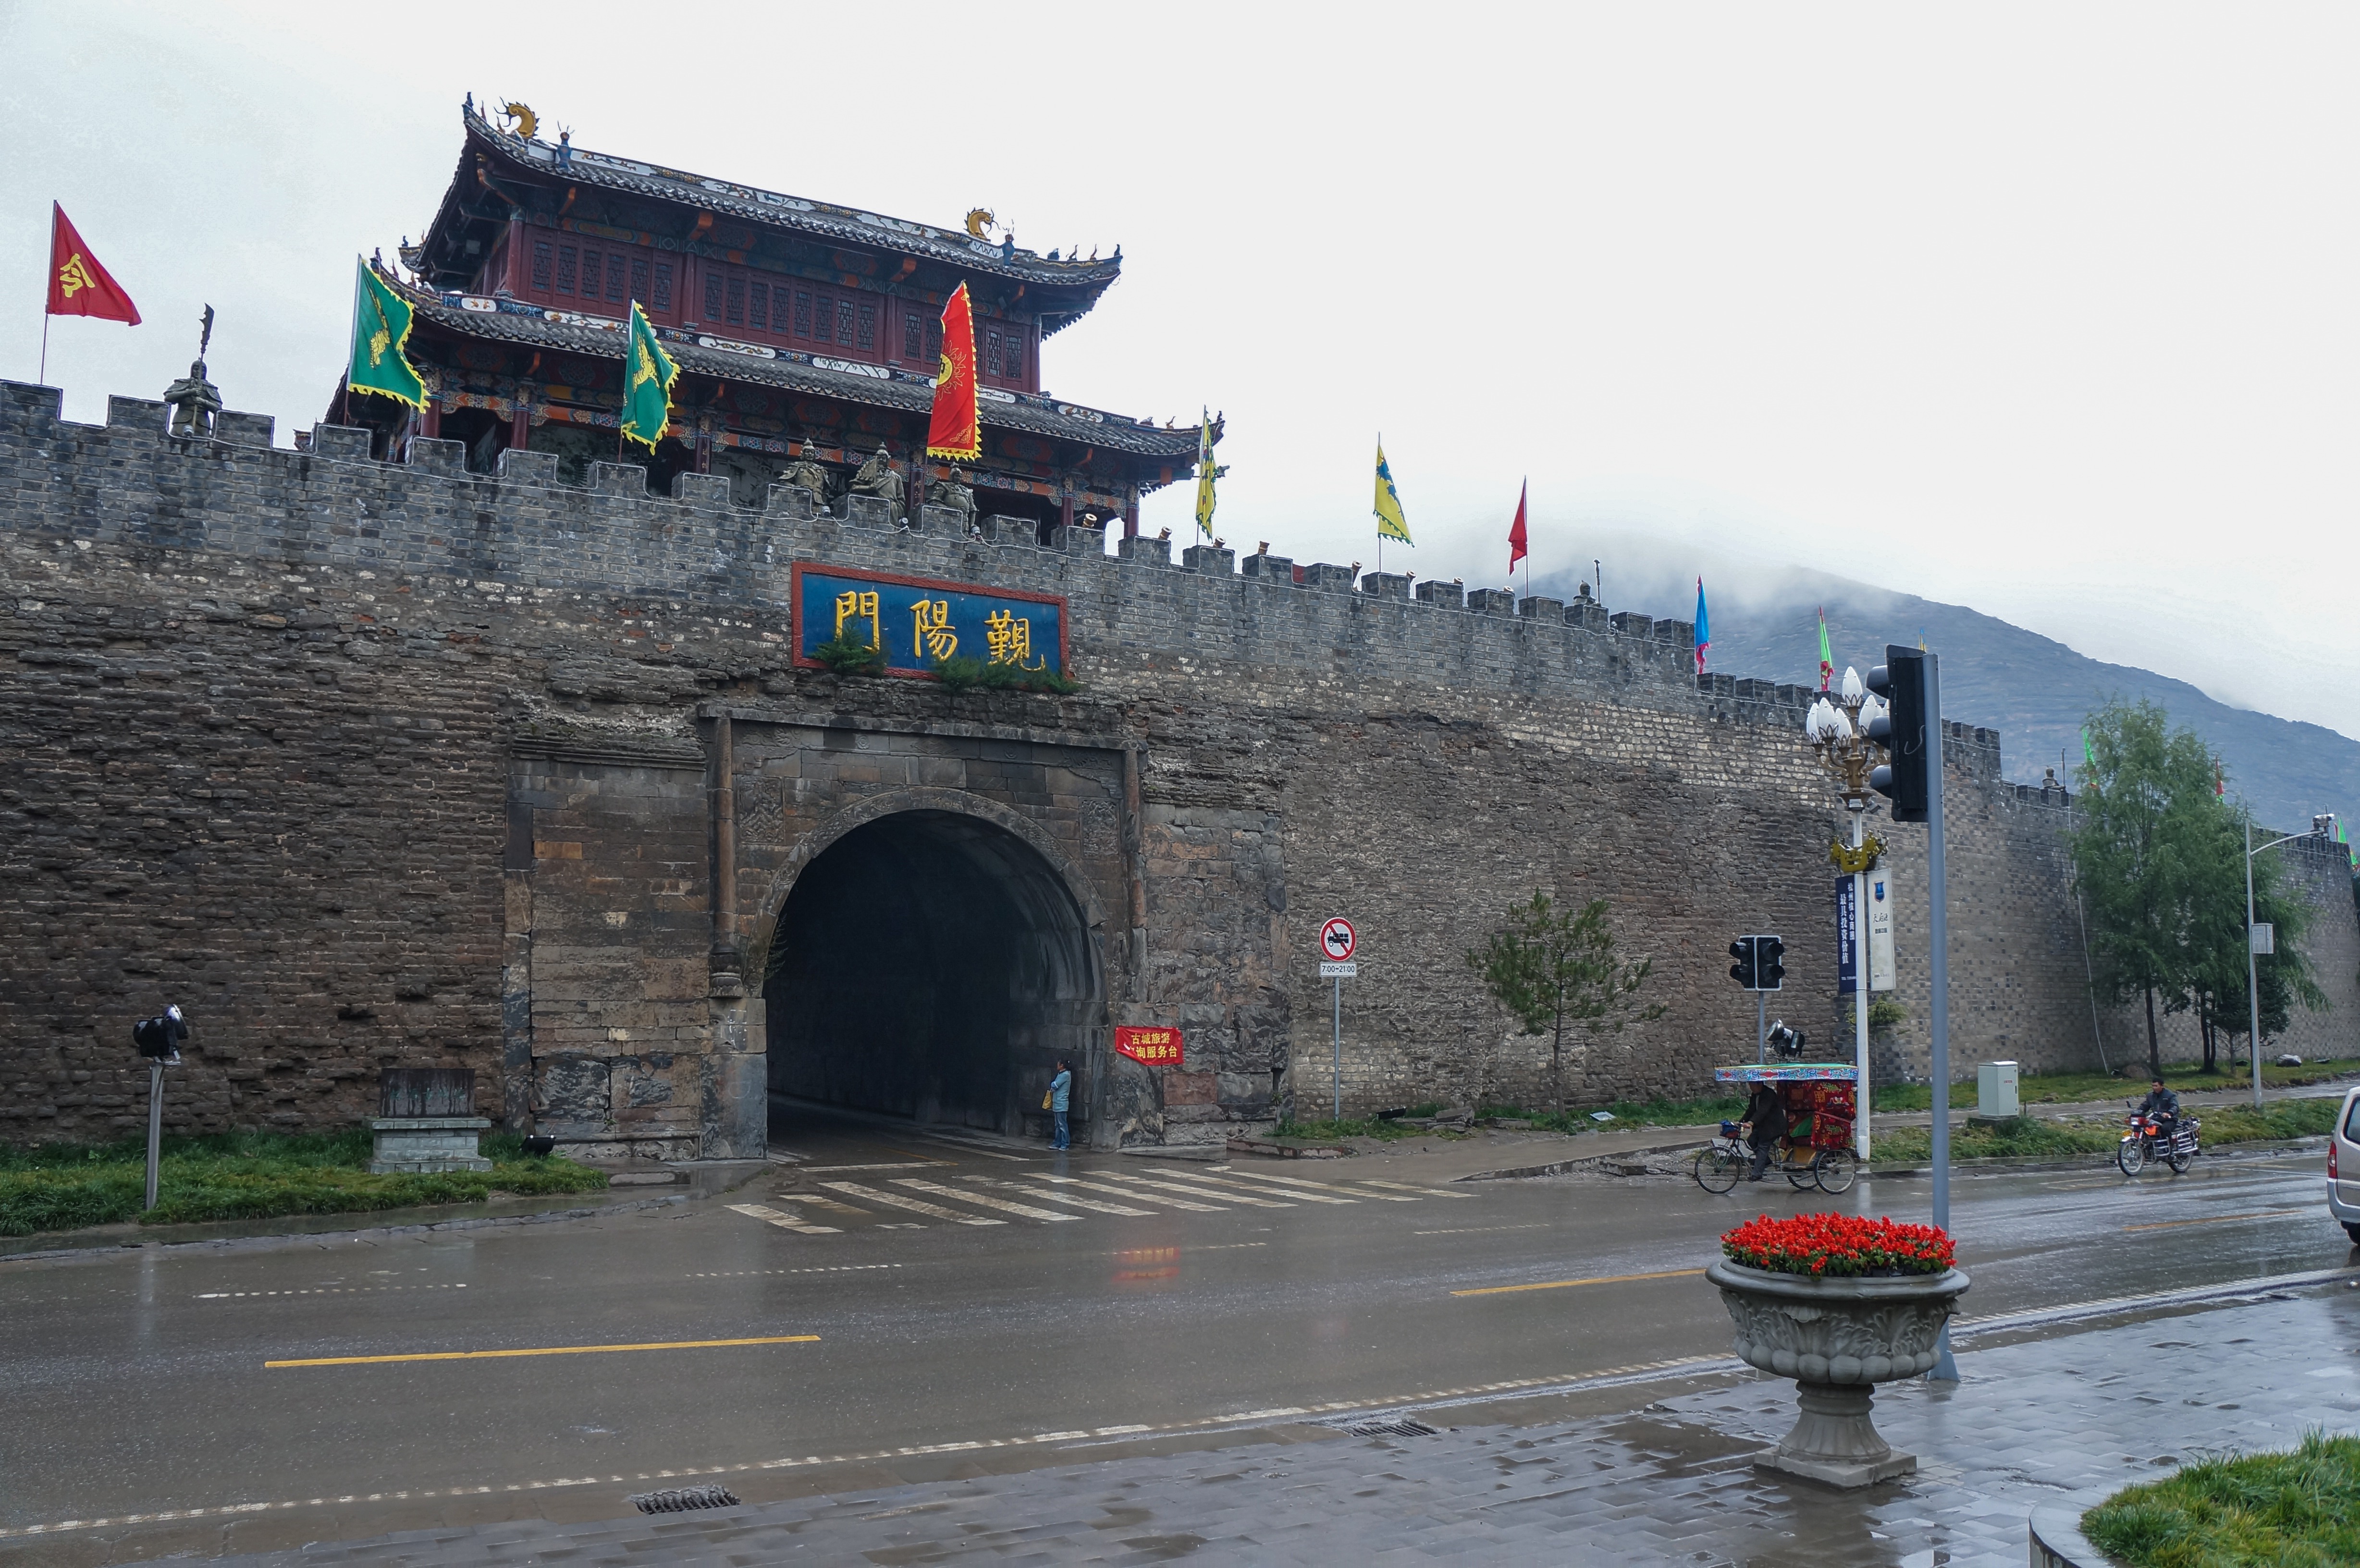
town, transport, waterway, city wall, southwest china, songpan